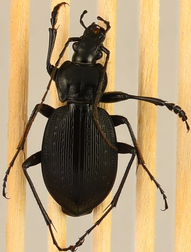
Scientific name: Carabus goryi
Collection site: Mountain Lake Biological Station NEON (MLBS), plot MLBS_008